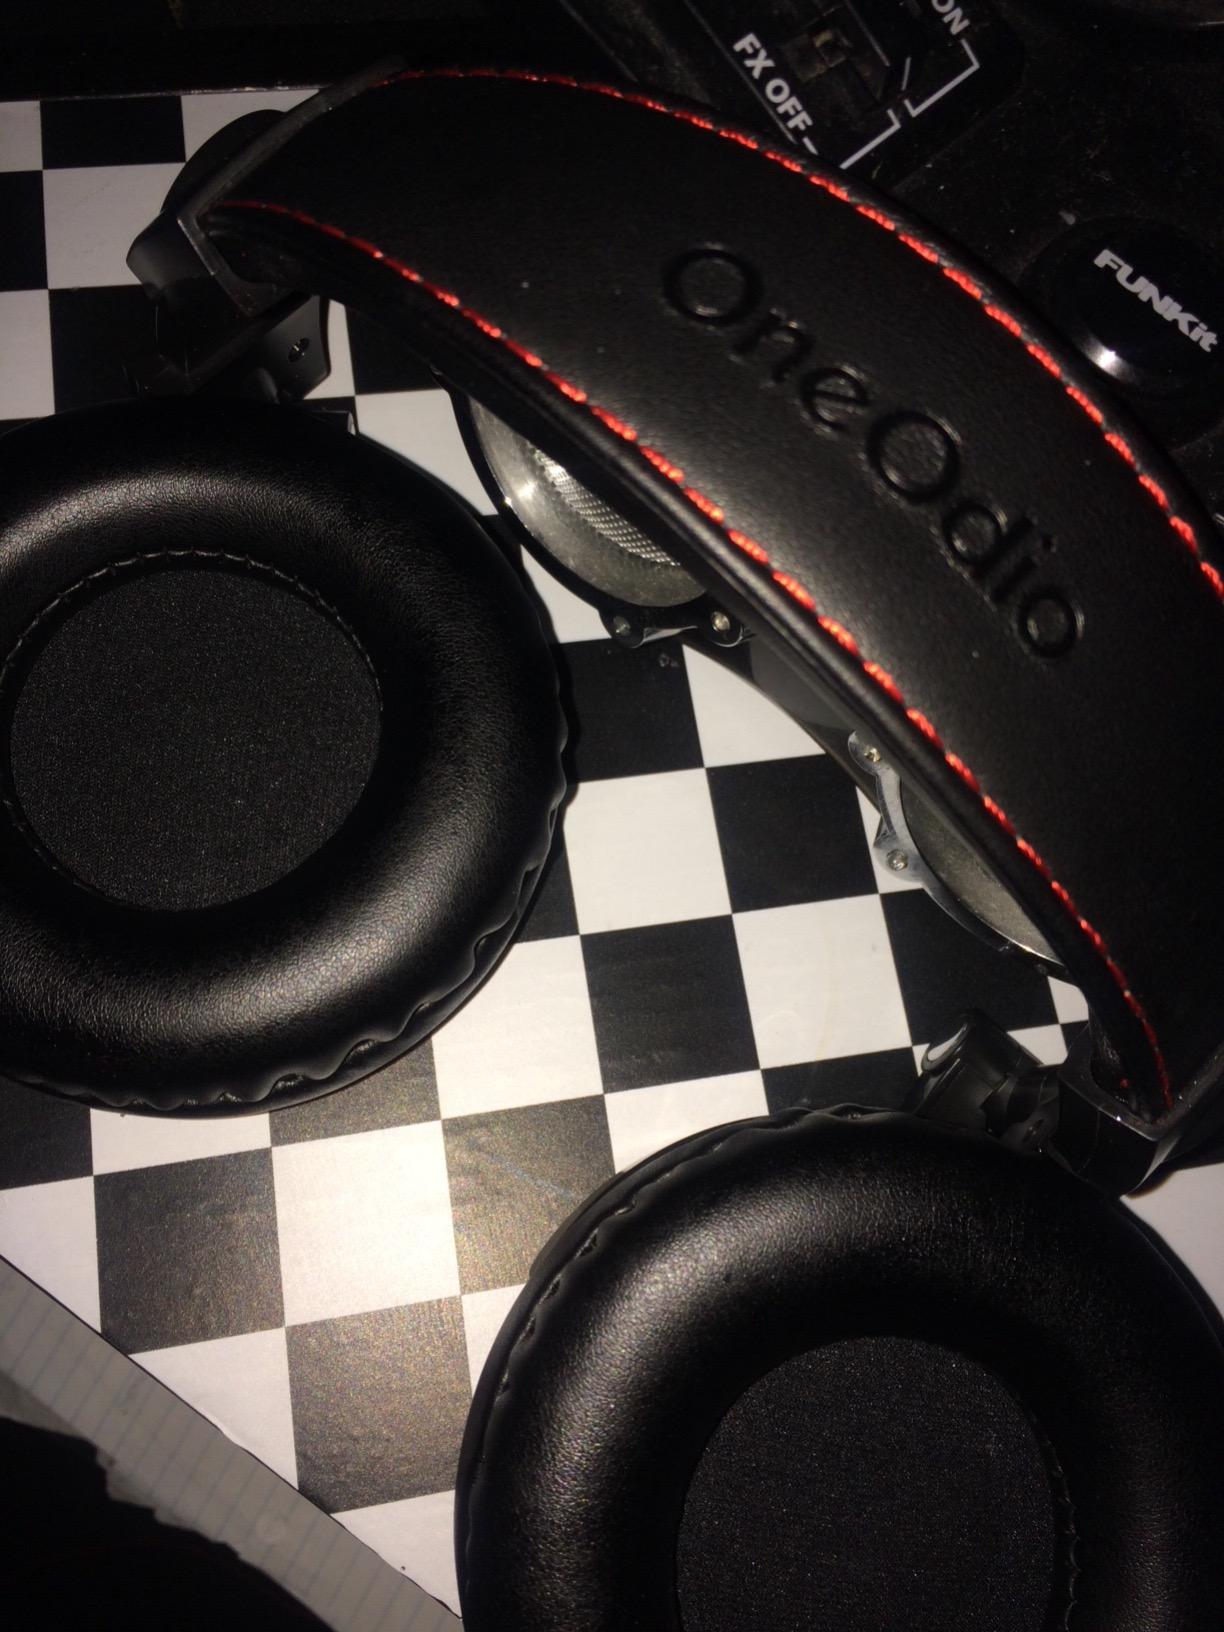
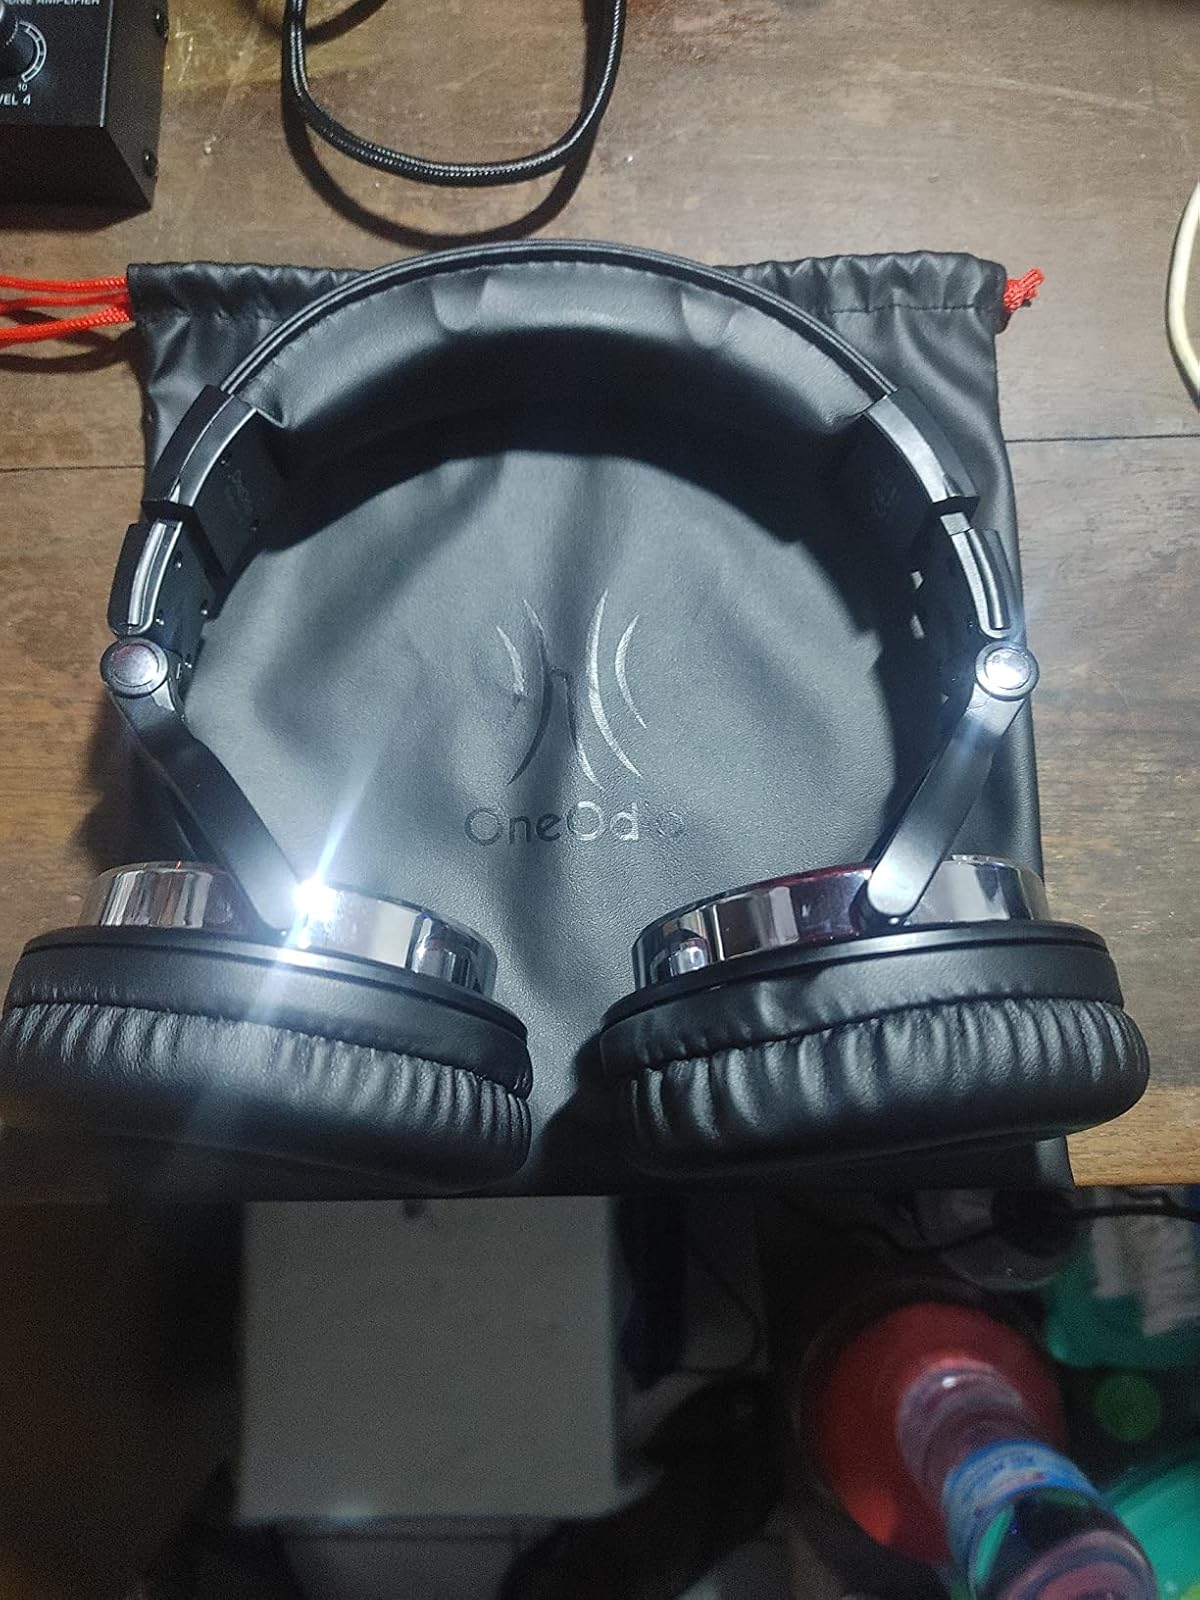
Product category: headphones
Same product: yes